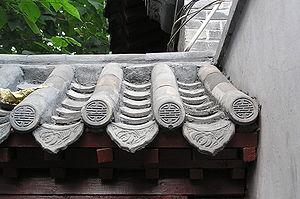
Une tuile est un élément de construction utilisé dans le bâtiment comme pièce de couverture de bâtiment et de chaperon de mur. Ce terme dérive du mot latin tegere qui signifie « couvrir ». La forme tuile est due à la métathèse du i de tuile. Le terme toit a la même origine. Les tuiles sont généralement fabriquées dans des tuileries.
L’architecture chinoise, est depuis les années 1980, une architecture en pleine mutation. Une nouvelle génération d’architectes chinois prend la relève des premiers architectes formés en Occident au XXᵉ siècle et l’aspect architectural et urbain de la Chine se métamorphose à vive allure, aux dépens des dernières traces de l’architecture traditionnelle encore visibles, et aux dépens de l’architecture des minorités : l’architecture au Tibet, celle des oasis du Xinjiang, les yourtes des éleveurs encore en usage en Mongolie Intérieure et au nord du Xinjiang, parmi tant d’autres.